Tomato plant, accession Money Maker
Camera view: bottom (45 deg); turntable rotation: 180 degrees
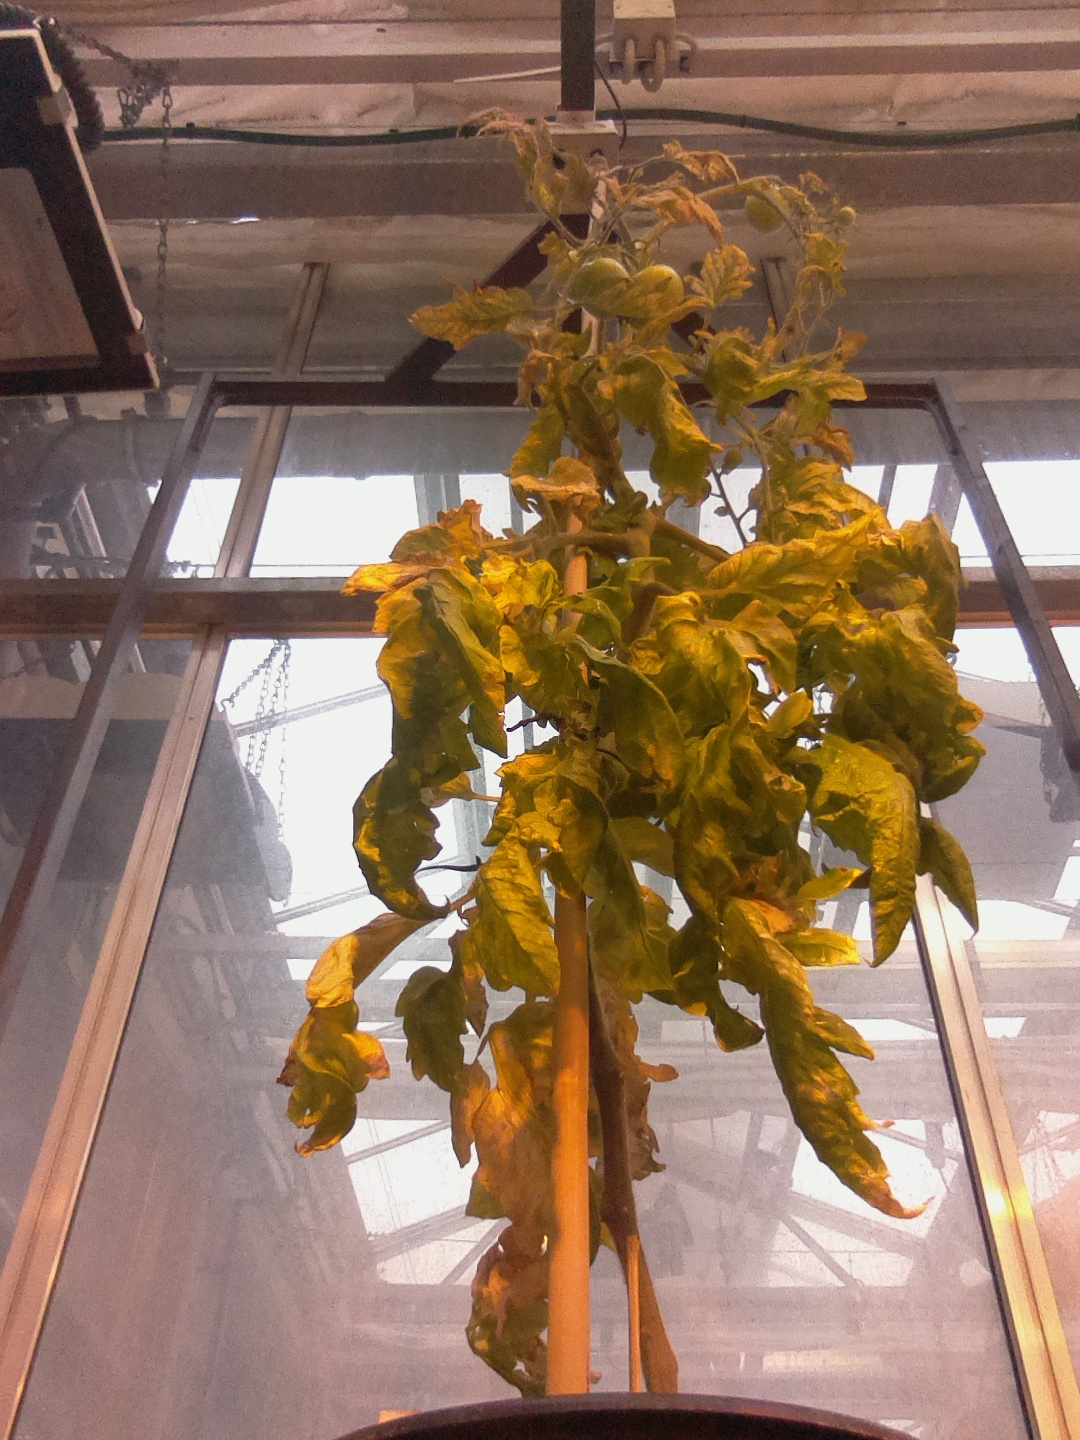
BBCH growth stage 79: 90% -100% of final fruit size